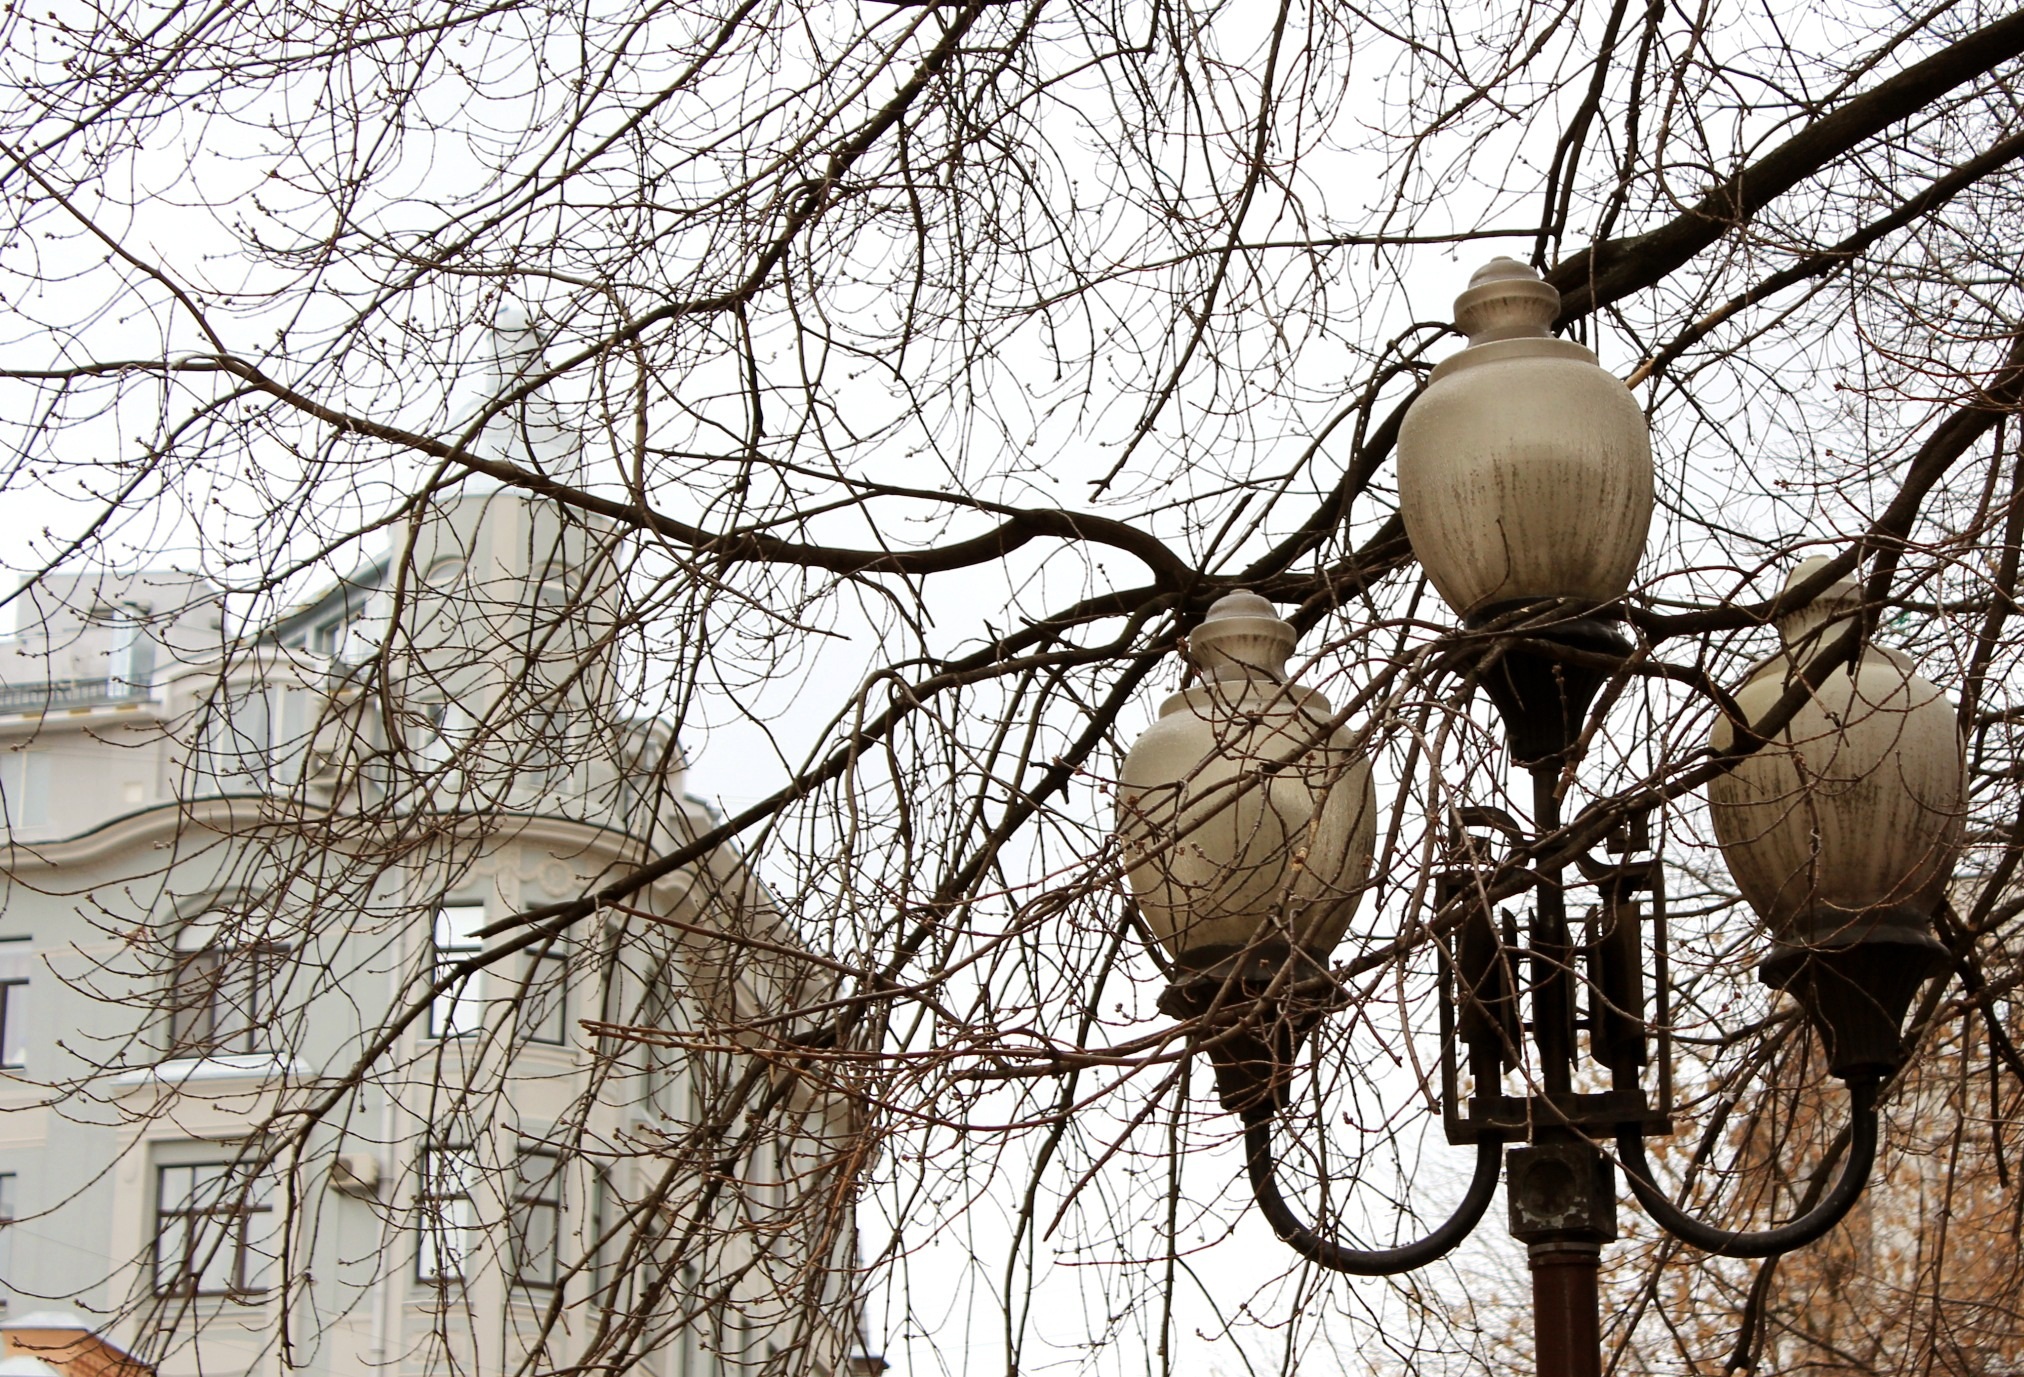
tree, branch, snow, winter, bird, street, vintage, retro, house, flower, window, city, spring, lantern, overcast, lighting, season, old town, style, on the street, woody plant, perching bird